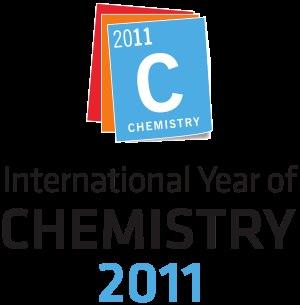
L’année internationale de la chimie 2011 ou AIC 2011 a été proclamée par l’Assemblée générale des Nations unies en décembre 2008. Le thème est « Chimie - notre vie, notre avenir ».